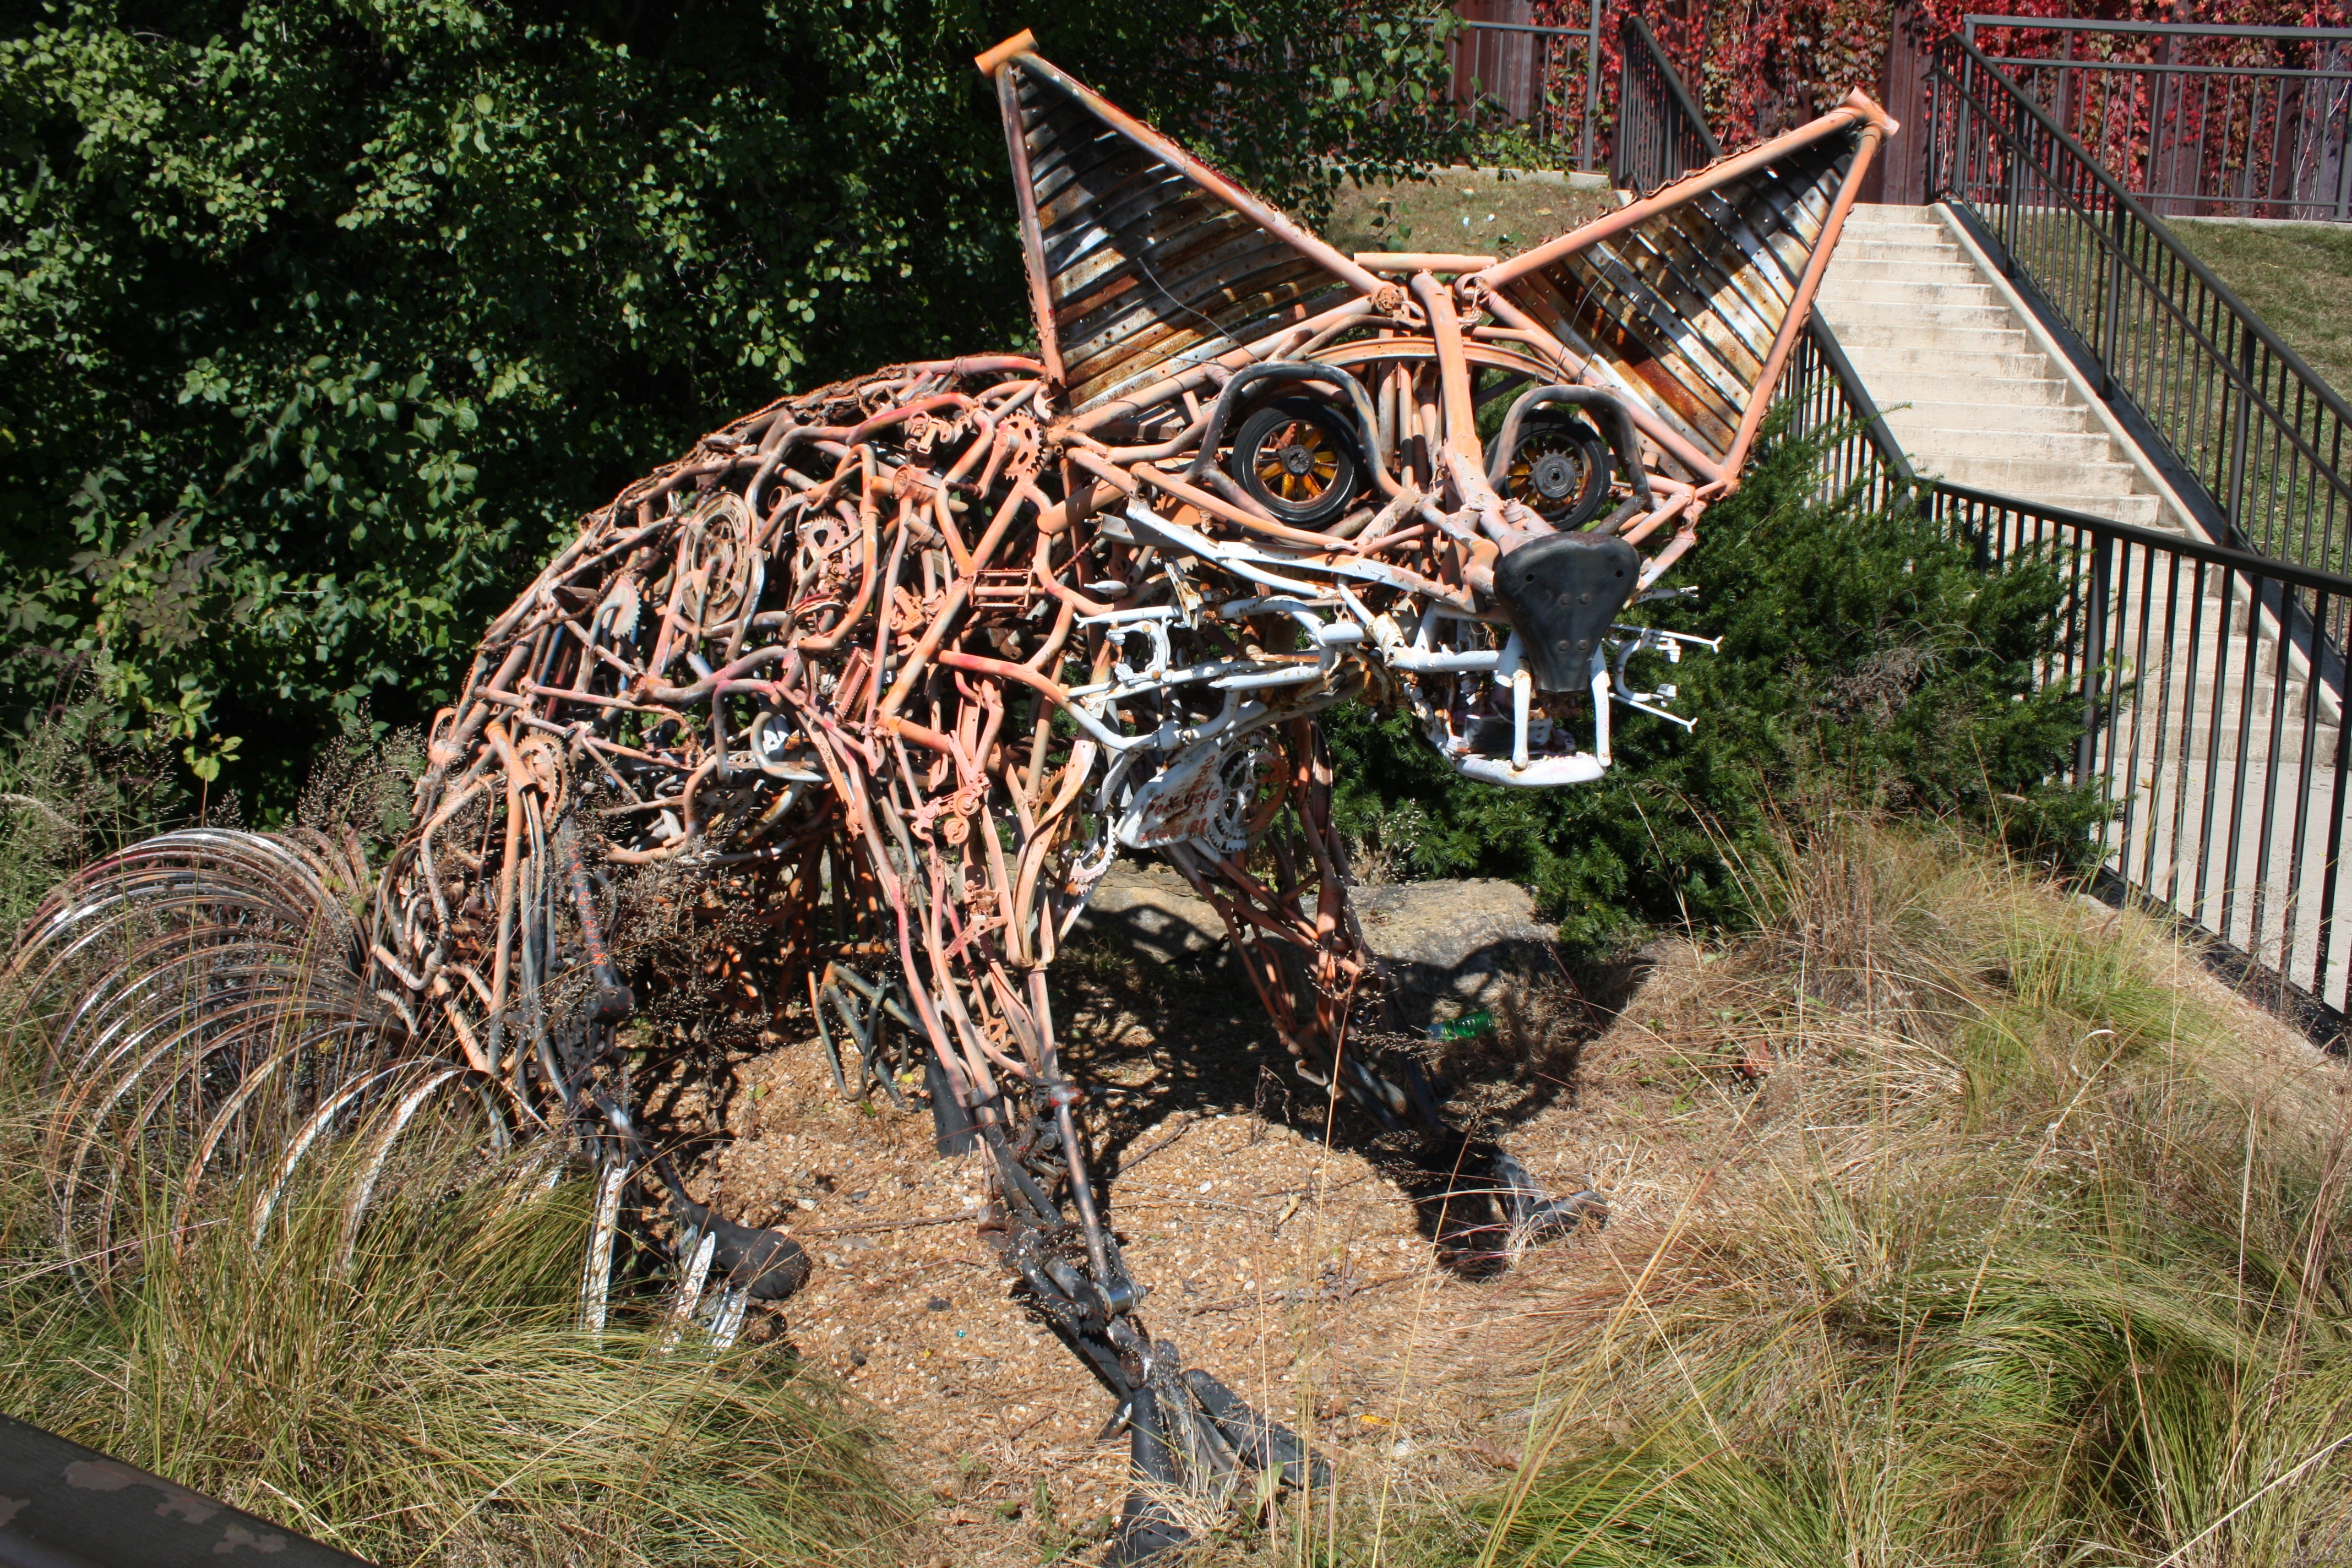
wildlife, metal, fox, fauna, sculpture, art, steampunk